Hyak, Washington

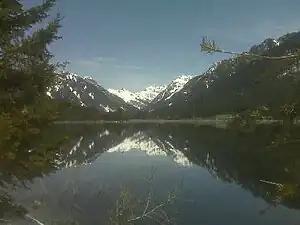
Keechelus Lake

In 1915, Hyak replaced Laconia as the main train station on Snoqualmie Pass. Hyak had a small school house, and a post office. The Milwaukee road built a ski area at Hyak (from 1937 to 1950) originally known as The Snoqualmie Ski Bowl until World War II. After the war, it reopened as the Milwaukee Ski Bowl so it was not to be confused by The Snoqualmie Summit ski area located two miles north. A Class-A ski jump was built in 1941 and was said to be the largest ski jump in North America. National championship events were held at Hyak from 1941 until 1949 when the lodge was lost to fire. The train station saw its last train roll across its tracks in 1981 when the Milwaukee Road Railroad sold off the line and it was decommissioned. The old line is part of the parks system called the Iron Horse State Park.